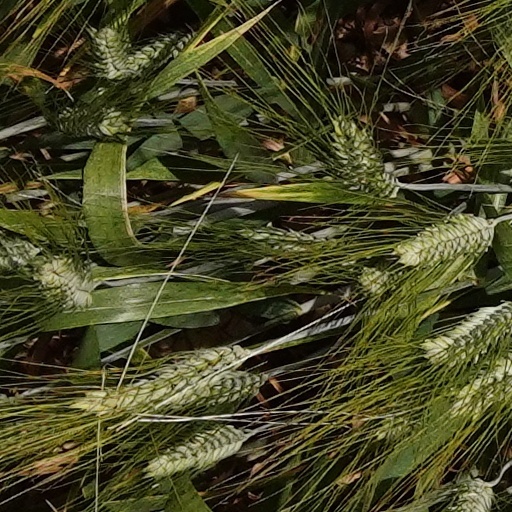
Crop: wheat